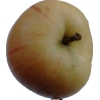
Label: apple